Amsterdam Metro

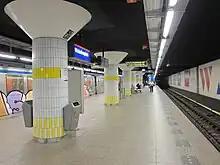
Waterlooplein station, opened in 1980, seen before its 2010s renovation.

Construction of the "Oostlijn" (East Line) began in 1970 as the first phase of Amsterdam’s metro system, intended to connect the city centre with the newly developed residential district of Bijlmermeer in the southeast. The line opened on 14 October 1977, running underground from Weesperplein through the eastern districts to Amsterdam Amstel station, then continuing above ground alongside existing NS railway tracks. At Van der Madeweg, it splits into two branches: Route 53 follows a new right-of-way to Gaasperplas, while Route 54 continued along NS tracks to Holendrecht. Both routes were extended to Amsterdam Centraal on 11 October 1980, and Route 54 was further extended on a new right-of-way from Holendrecht to Gein on 27 August 1982.